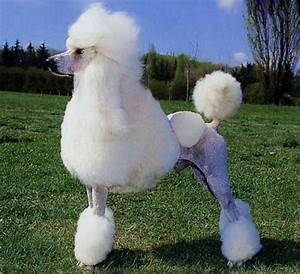
Label: cane